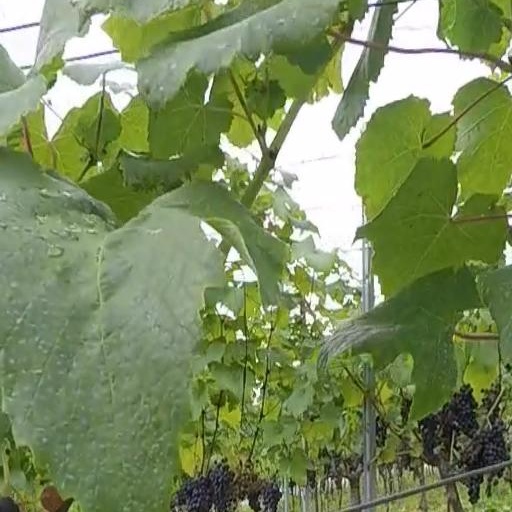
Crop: grape